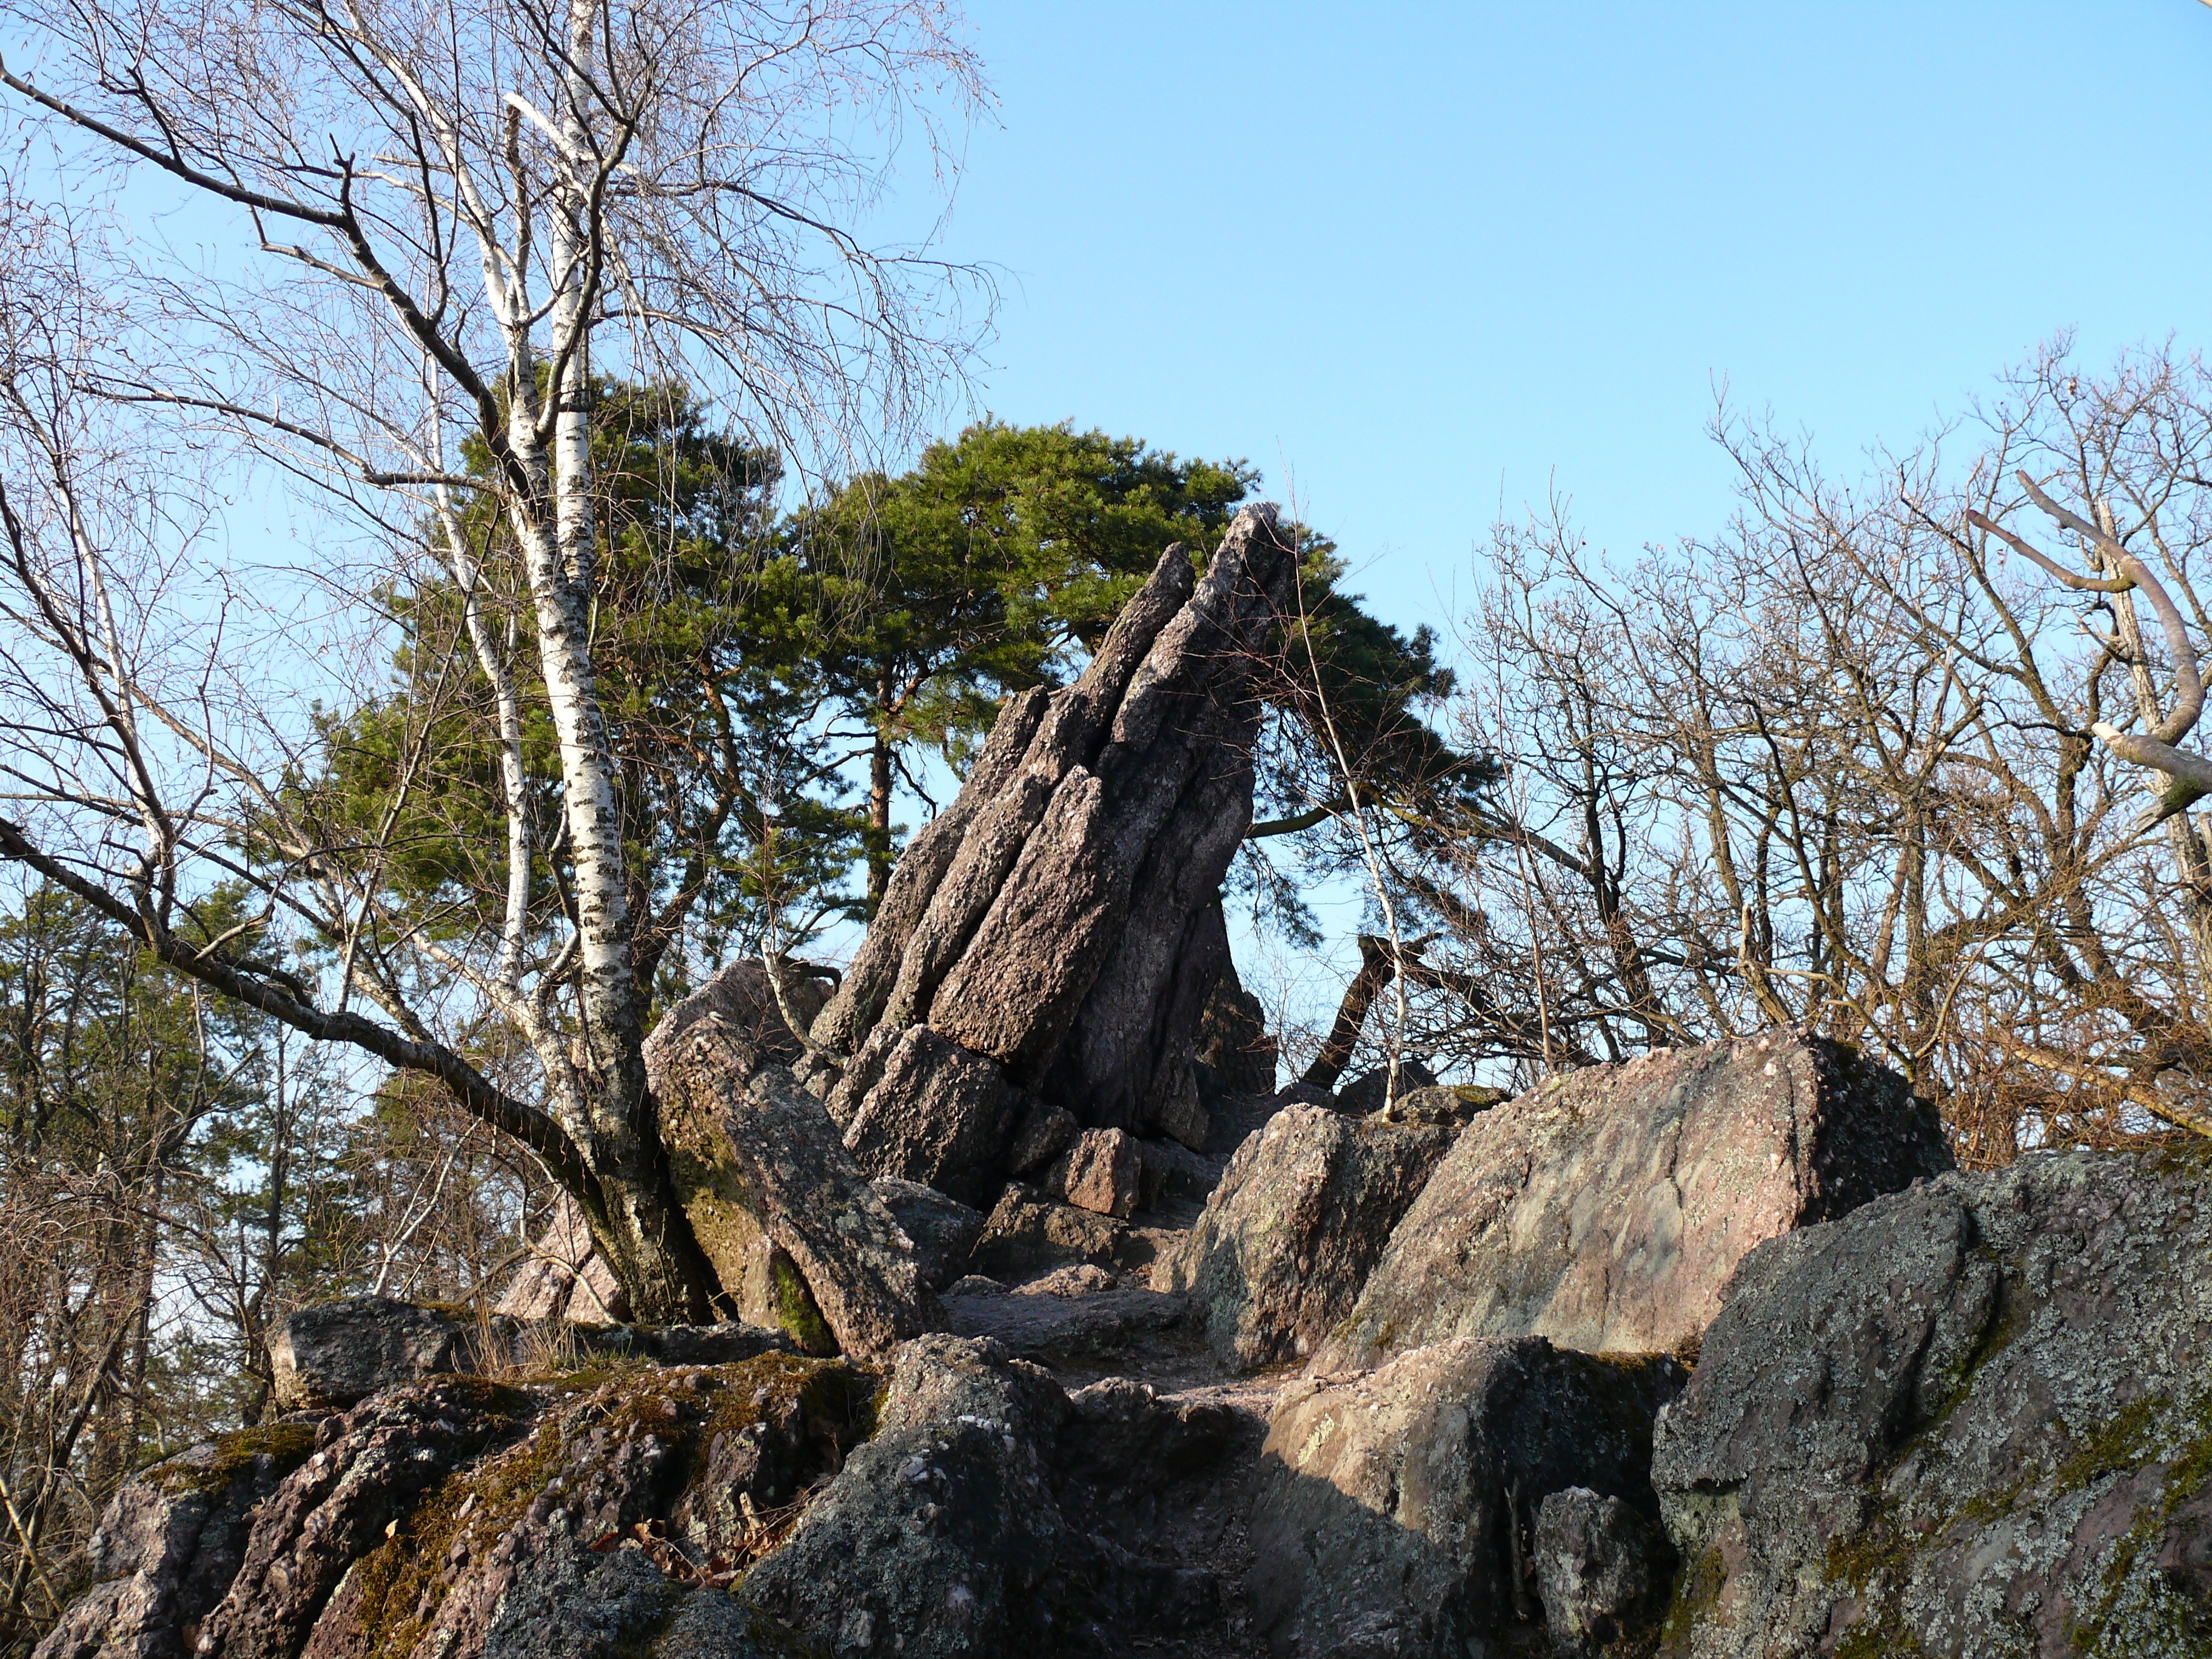
landscape, tree, nature, outdoor, rock, wilderness, branch, plant, wood, leaf, hill, flower, view, land, stone, wild, environment, scenic, natural, autumn, park, scenery, czech republic, woody plant